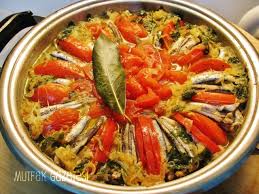
Yemek: hamsi